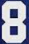
Number: 8